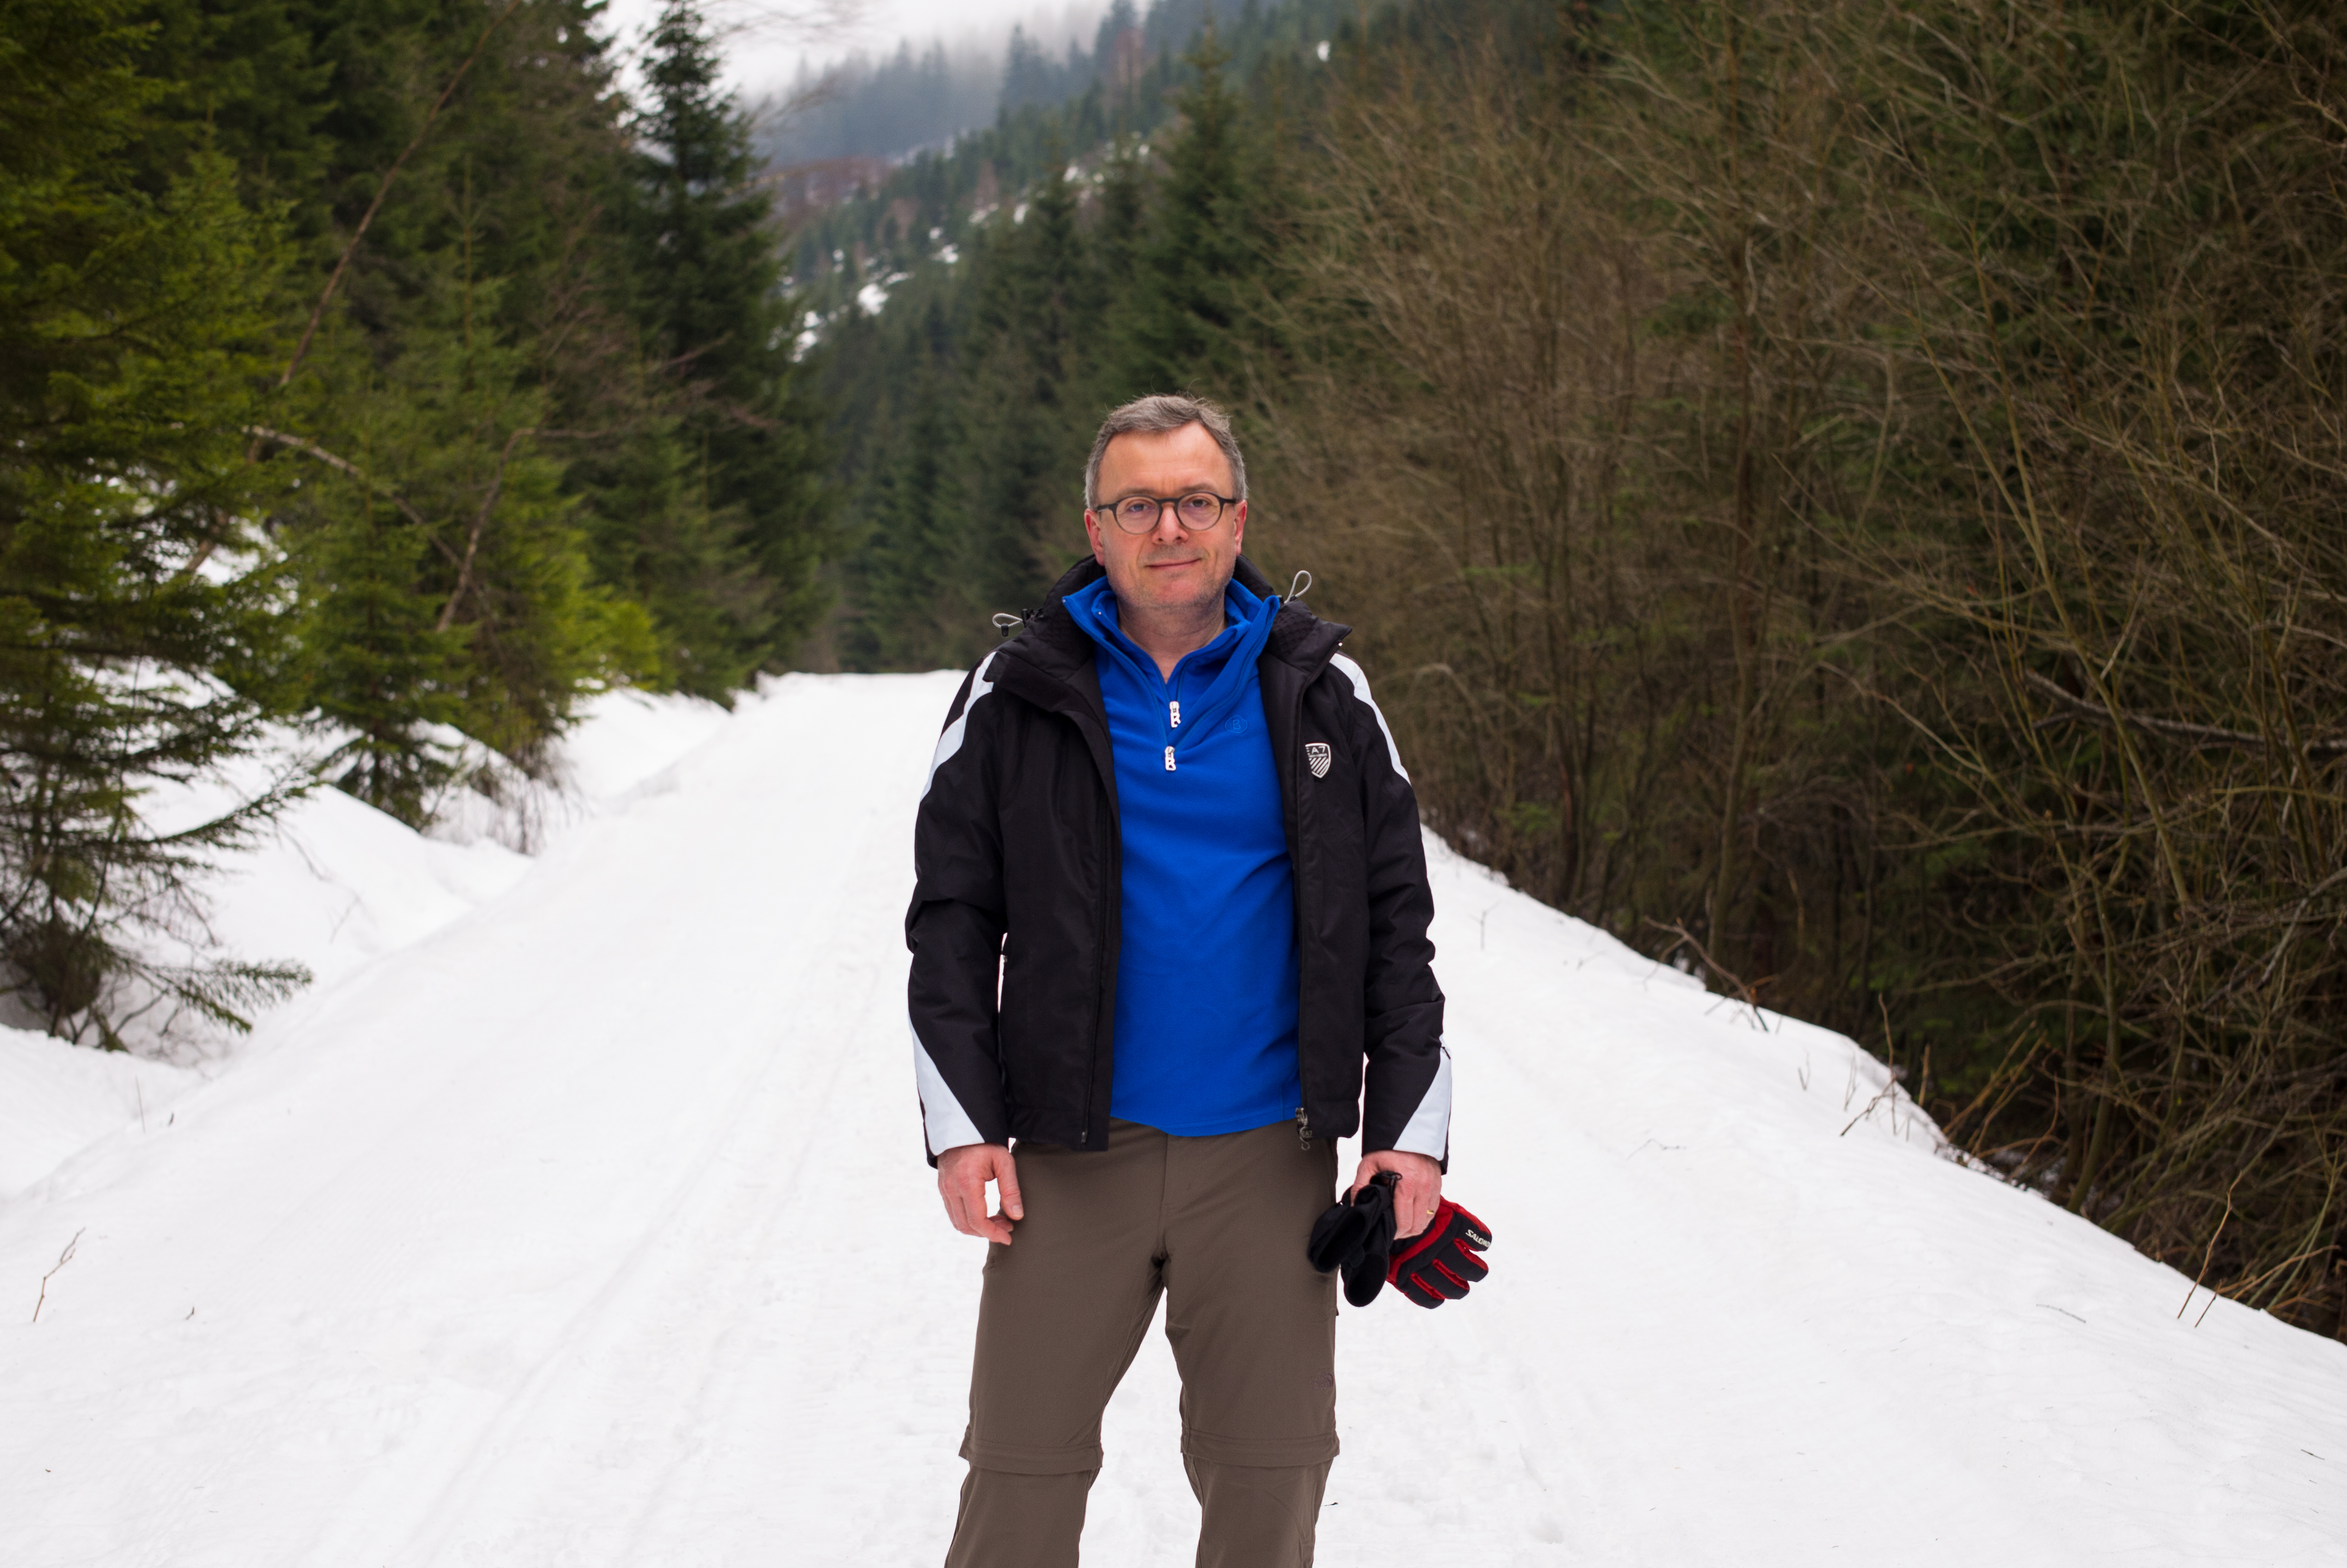
walking, mountain, snow, winter, adventure, weather, snowshoe, season, sports, footwear, nordic skiing